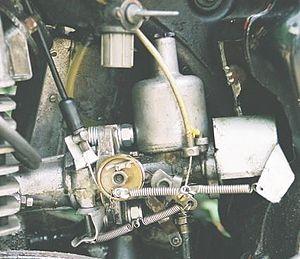
Une motocyclette, plus couramment désignée par son abréviation moto, est un véhicule motorisé, sans carrosserie, à deux roues le plus souvent monotraces, pouvant être équipé d'un side-car. Inventée au XIXᵉ siècle dans le même temps que les premiers moteurs thermiques, les motos se déclinent aujourd'hui en plusieurs types selon leurs usages : sportive, supermotard, routière, tout chemin, etc. Le conducteur, appelé cyclomotoriste, motard ou motocycliste, y est assis à califourchon sur la selle, les mains tiennent le guidon et les pieds sont sur des repose-pieds. Un passager peut se tenir à califourchon derrière le pilote si la motocyclette est conçue pour.
Les carburateurs S.U. sont une marque de carburateur de type à dépression constante. Ce type de carburateurs fut produit en très grande quantité pendant une grande partie du XXᵉ siècle. Le terme S.U. signifie «Skinners Union», rappelant l'association des deux frères Skinner.